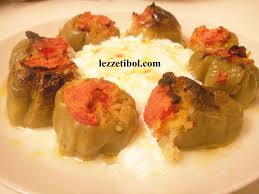
Yemek: biber_dolmasi